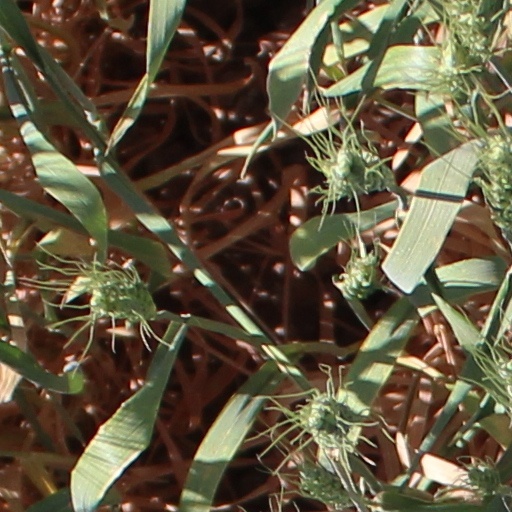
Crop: wheat